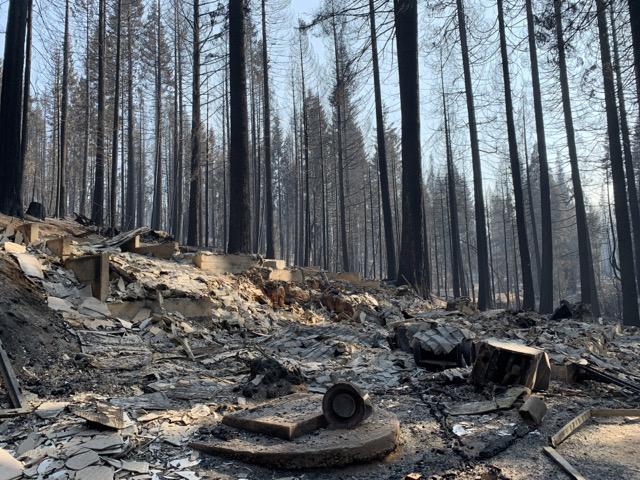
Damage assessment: destroyed